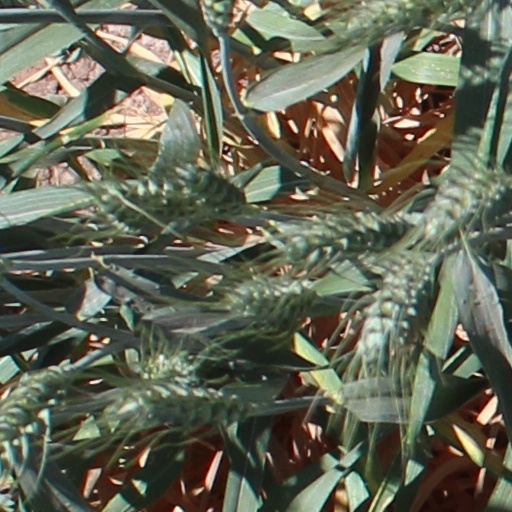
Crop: wheat